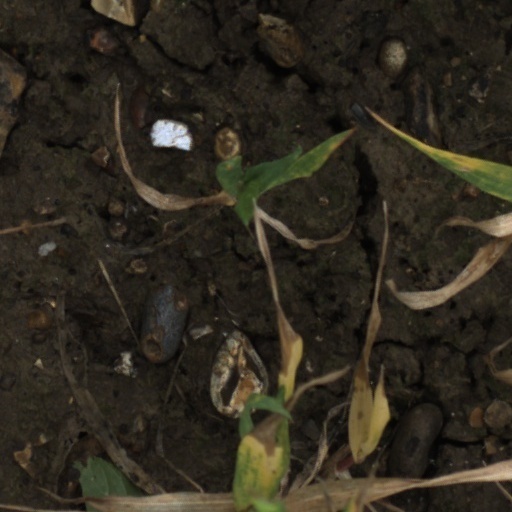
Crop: wheat